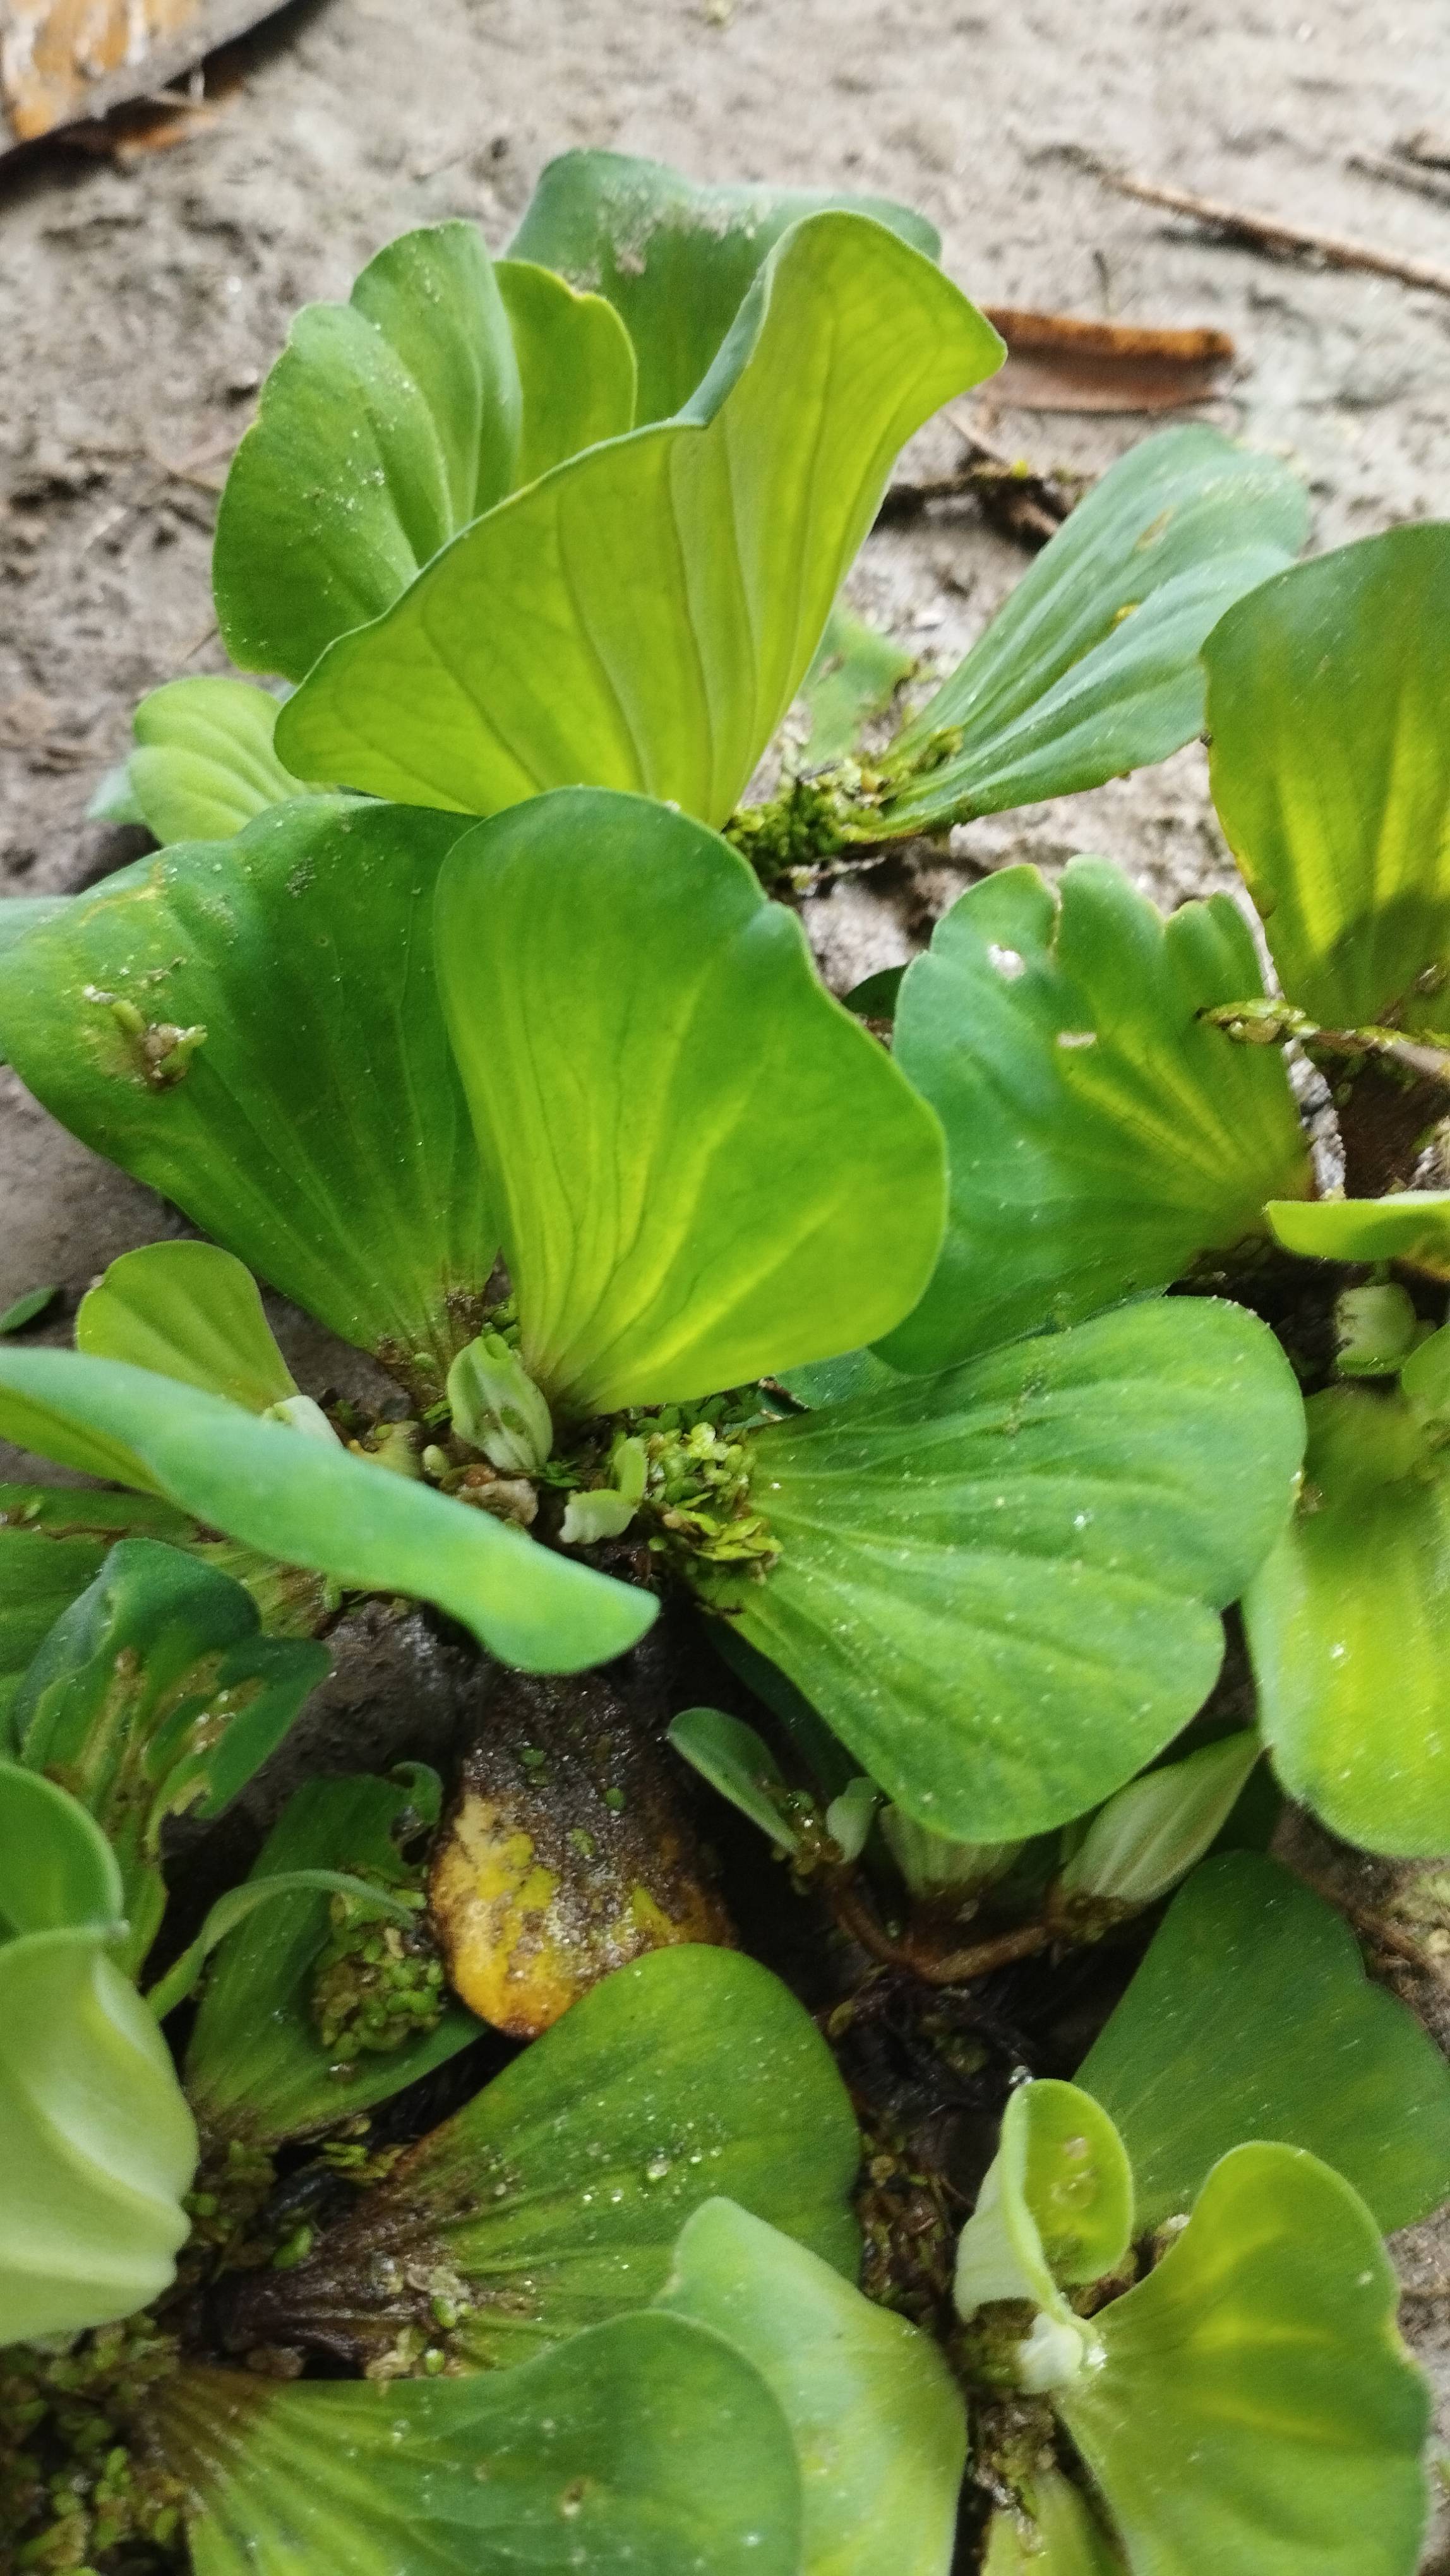
Species: Water Lettuce (Pistia stratiotes)